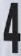
Number: 4